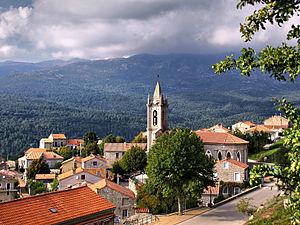
Zonza, Alta Rocca (Corse) - Vue de Zonza avec l'église paroissiale de l'Assomption
Zonza est une commune française située dans la circonscription départementale de la Corse-du-Sud et le territoire de la collectivité de Corse. Le village appartient à la piève de Carbini, en Alta Rocca.
Le Tour de Corse 1975, disputé du 8 au 9 novembre 1975, est la trentième manche du championnat du monde des rallyes courue depuis 1973 et la neuvième manche du championnat du monde des rallyes 1975. L'épreuve fait également partie du championnat de France des rallyes.